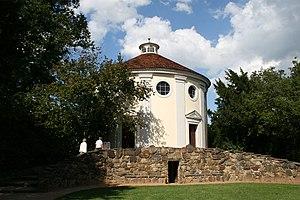
Le royaume des jardins de Dessau-Wörlitz est la dénomination d'un ensemble de différents parcs et jardins appartenant à une liste de châteaux ou de palais situés près des villes de Dessau et Wörlitz, en Saxe-Anhalt en Allemagne. Ils sont inscrits depuis 2000 sur la liste du patrimoine mondial. Dessinés et aménagés à partir de 1790 par l'architecte Friedrich Wilhelm von Erdmannsdorff à la demande de Léopold III, duc d'Anhalt-Dessau, qui revenait d'un voyage en Europe, ils constituent le plus grand ensemble de jardins anglais d'Allemagne et d'Europe continentale. Les jardins se trouvent dans une zone s'étendant sur 145 km2. Ils serviront d'exemple à de nombreux jardins réalisés par la suite en Prusse.
La synagogue de Wörlitz est une synagogue construite en 1790, sur ordre du Duc Léopold III d'Anhalt-Dessau. Elle est située dans la ville anhaltine de Wörlitz, à l'intérieur du royaume des jardins de Dessau-Wörlitz, site du Patrimoine Mondial de l'Unesco depuis 2000.